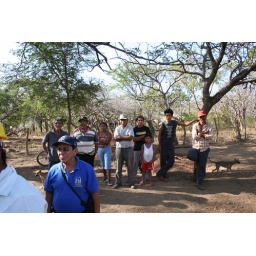
The man in the blue shirt is Salvador Torres from the Mayor's office. His affectionate nickname is Topollillo--Mickey Mouse.